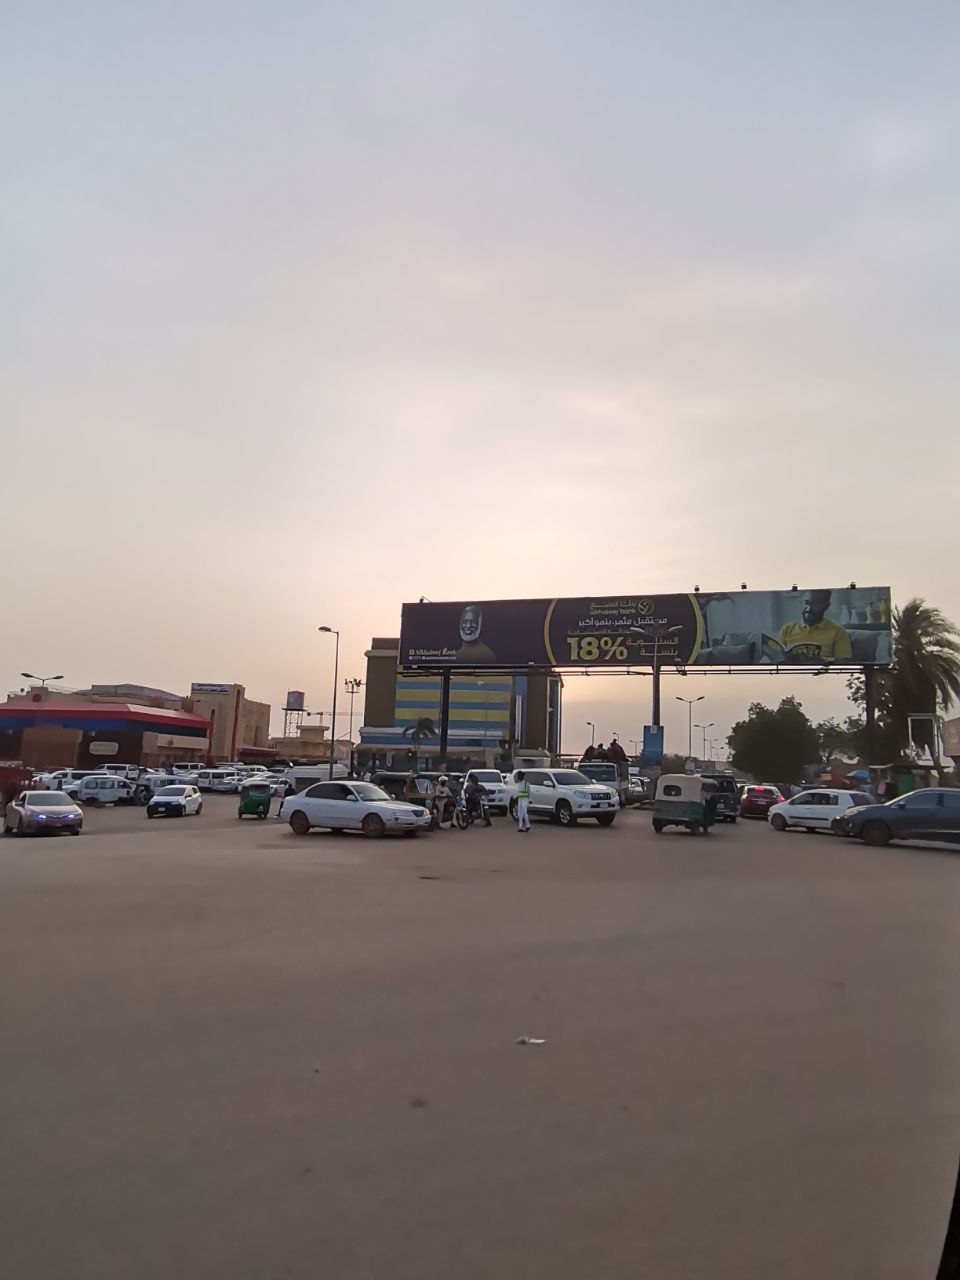
الوصف بالفصحى: شارع واسع يحوي سيارات كثيرة
الوصف بالعامية السودانية: شارع واسع فيهو عربات كتيرة
التصنيف: Urban & City Life